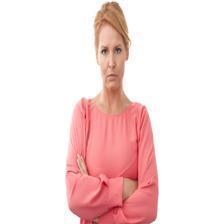
Image emotion (VAD): valence: -0.2, arousal: 0.0, dominance: 0.2
Candidate emotion words:
dismayed — valence: -0.67, arousal: 0.47, dominance: -0.222
embarrassed — valence: -0.632, arousal: 0.12, dominance: -0.508
insistent — valence: 0.104, arousal: 0.27, dominance: 0.402
contemplative — valence: 0.458, arousal: -0.384, dominance: 0.478
Best matching emotion: insistent